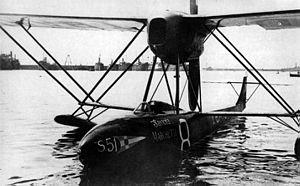
Le SIAI S.51 est un hydravion de course Italien construit par SIAI pour la Coupe Schneider 1922.